Parallel trading in Hong Kong

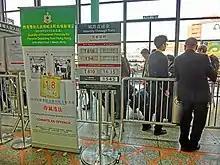
Notice of restriction of powdered formula allowance at the Guangzhou-Kowloon Through Train departure concourse of Hung Hom station in 2013.

Despite the increasing importation of infant formula (powdered formula) from foreign countries, the milk powder shortage intensified greatly due to the intense parallel trading activity in Hong Kong. According to the Neo Democrats, during January 2013, parallel traders hired elderly persons and housewives, giving them $20–$50 per can of milk formula, to line up in front of stores at night to purchase multiple tins of milk powder and then transfer it to traders. Furthermore, ringleader traders hired women with children and the elderly to help them to transport the milk powder across the border to avoid inspections.